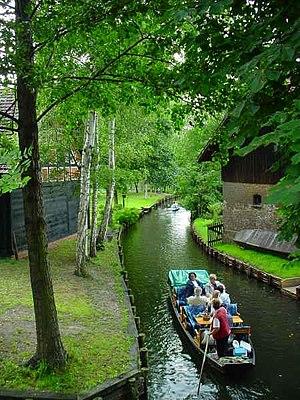
Lübbenau, appelé également Lübbenau-Spreewald, est une ville de l'arrondissement de Oberspreewald-Lausitz dans le land de Brandebourg, à 82 kilomètres au sud de Berlin. Elle est située au cœur de la région slave de langue sorabe de Lusace, peuplée par les descendants de Serbes depuis le Moyen Âge.